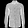
Label: Shirt